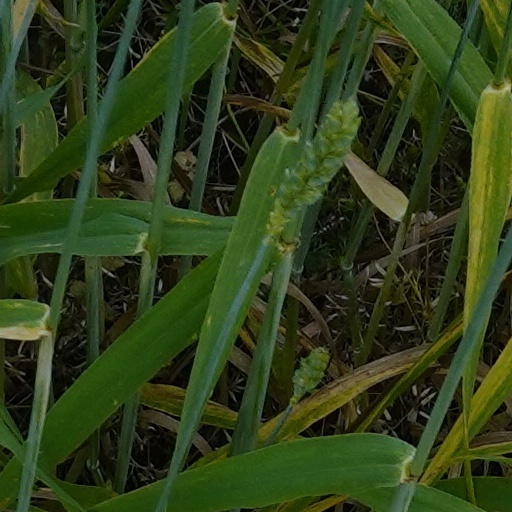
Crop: wheat